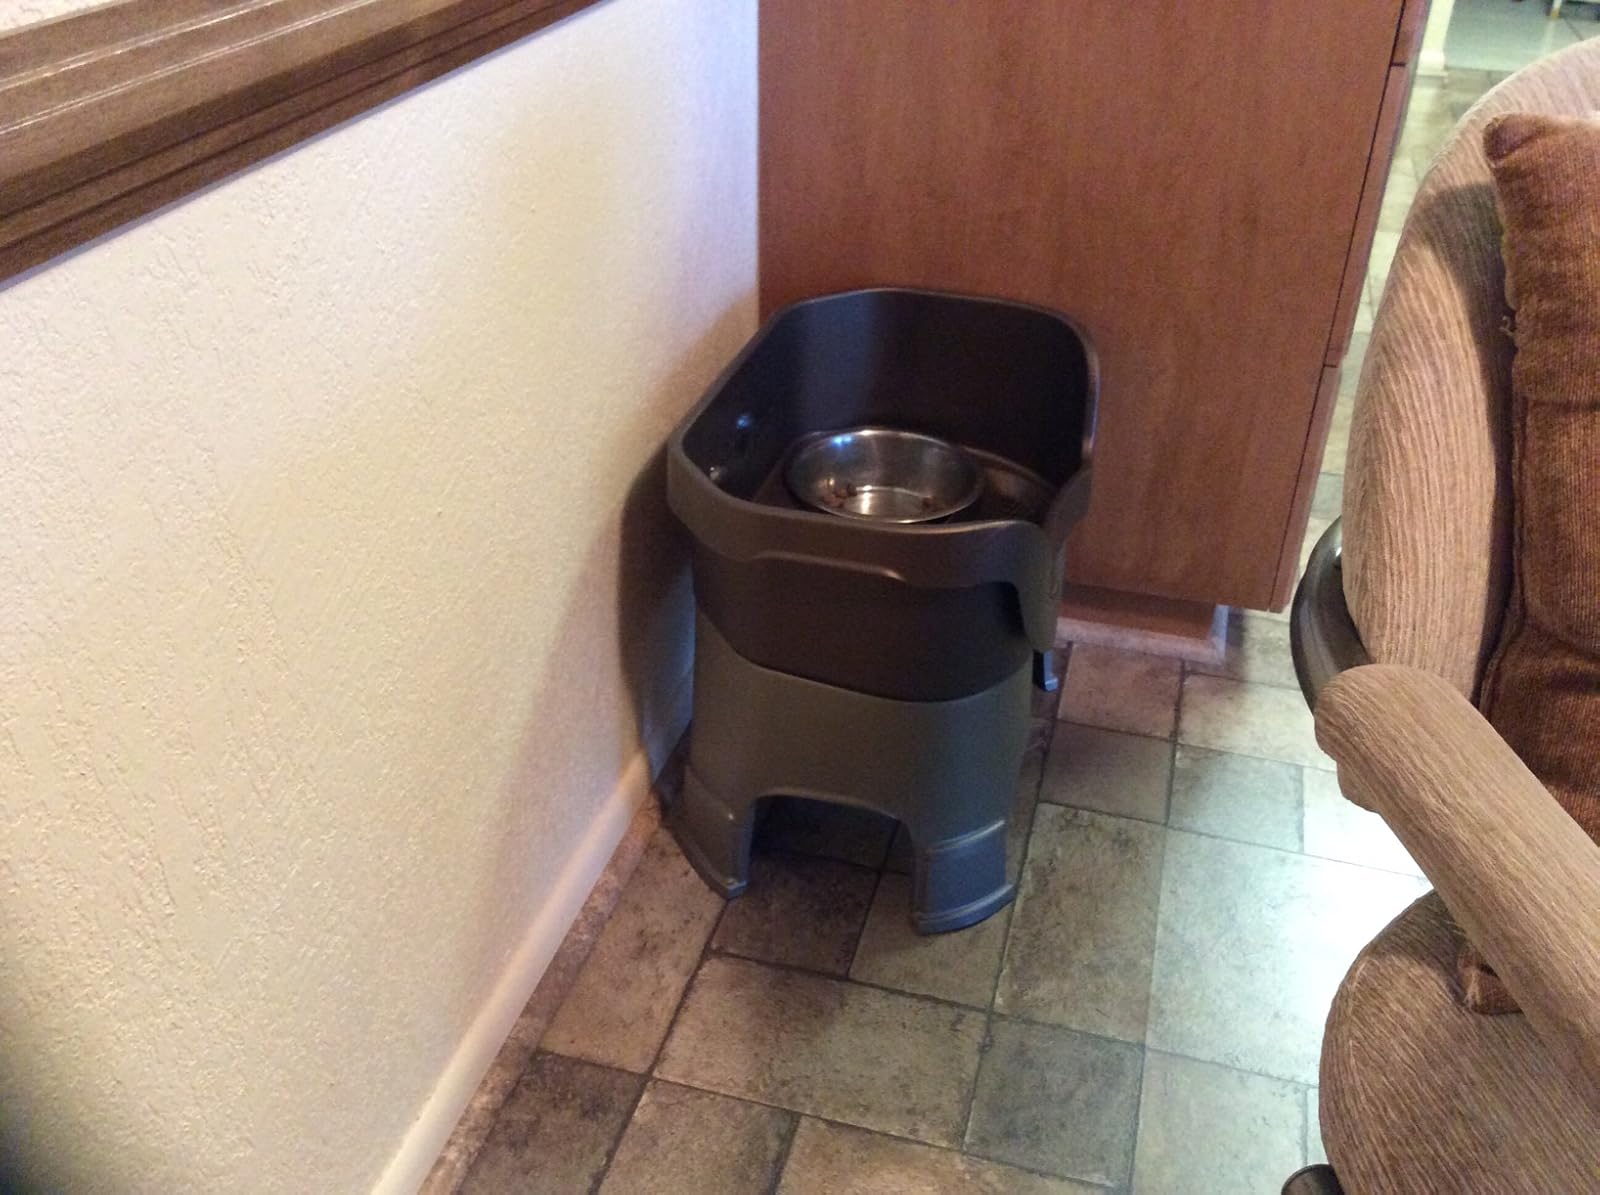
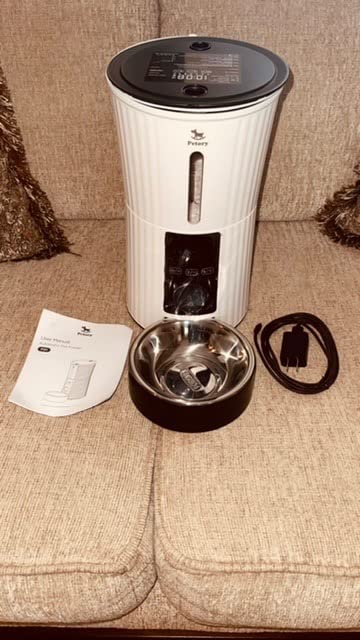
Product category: items_feeder
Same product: no